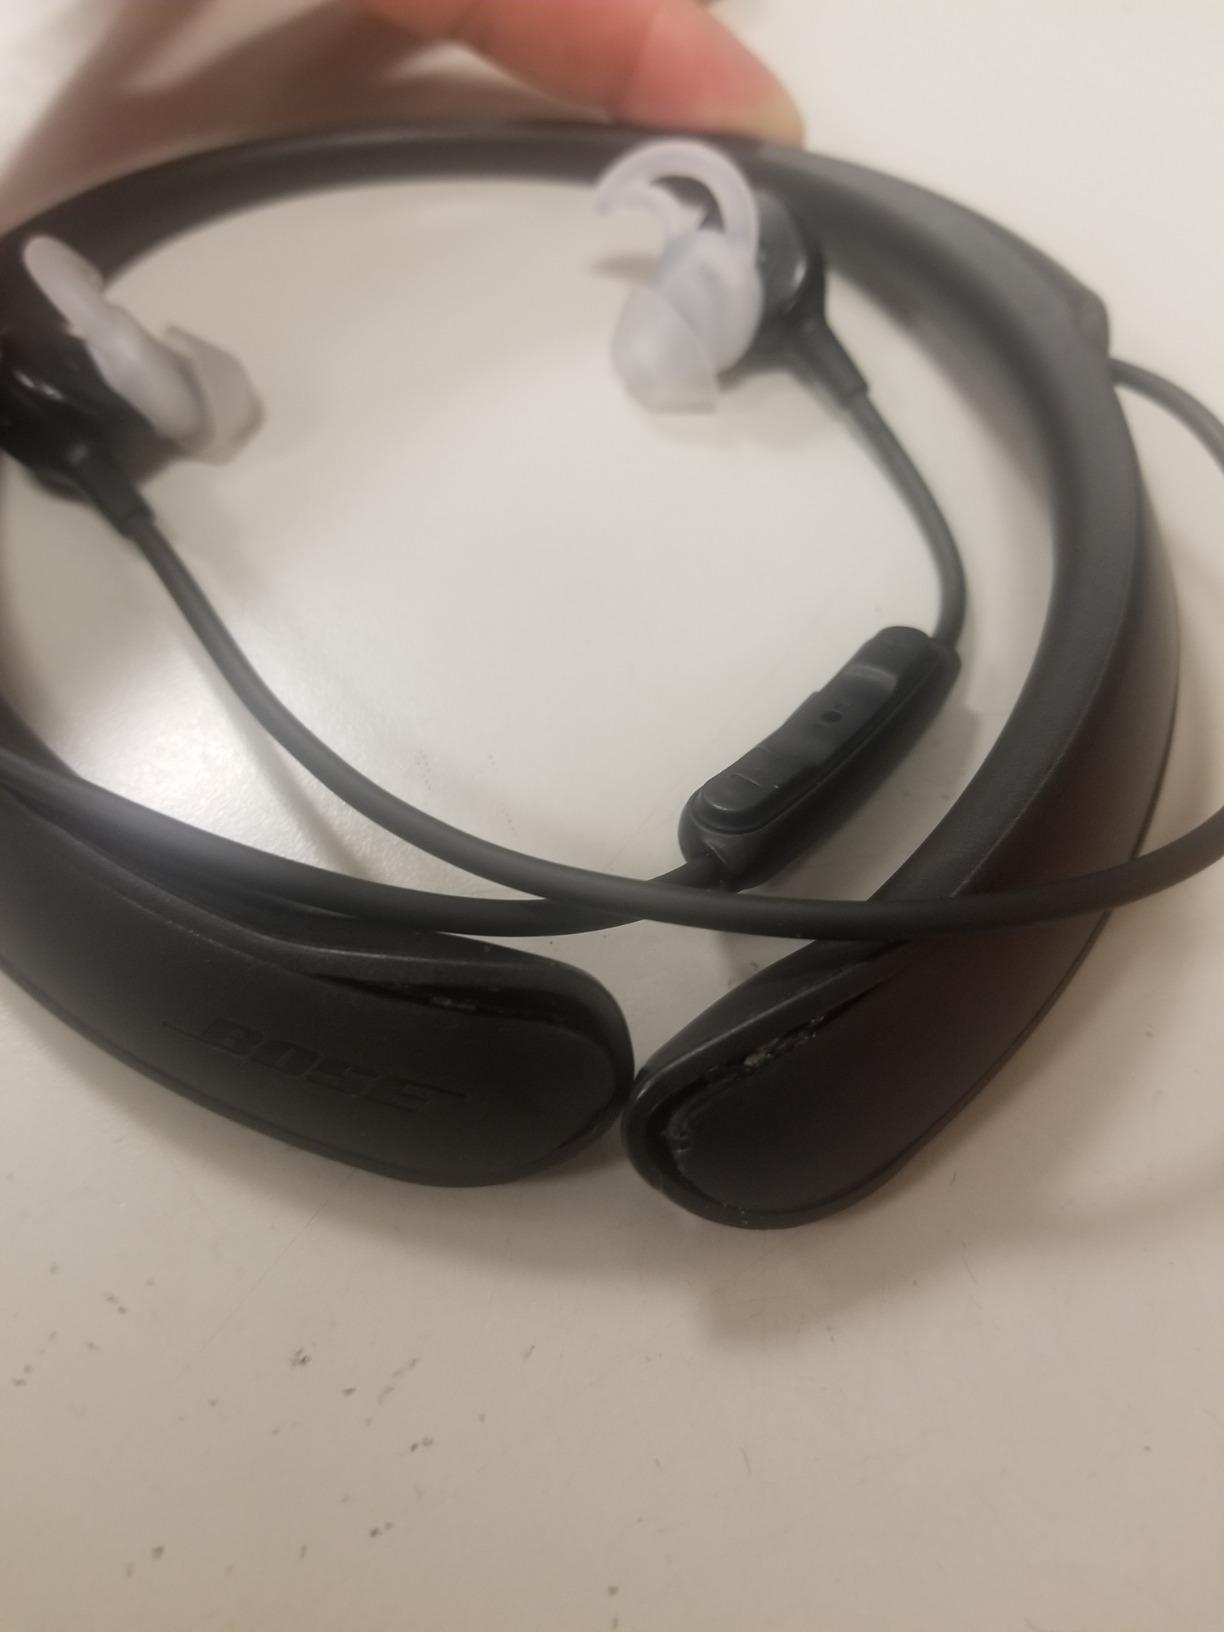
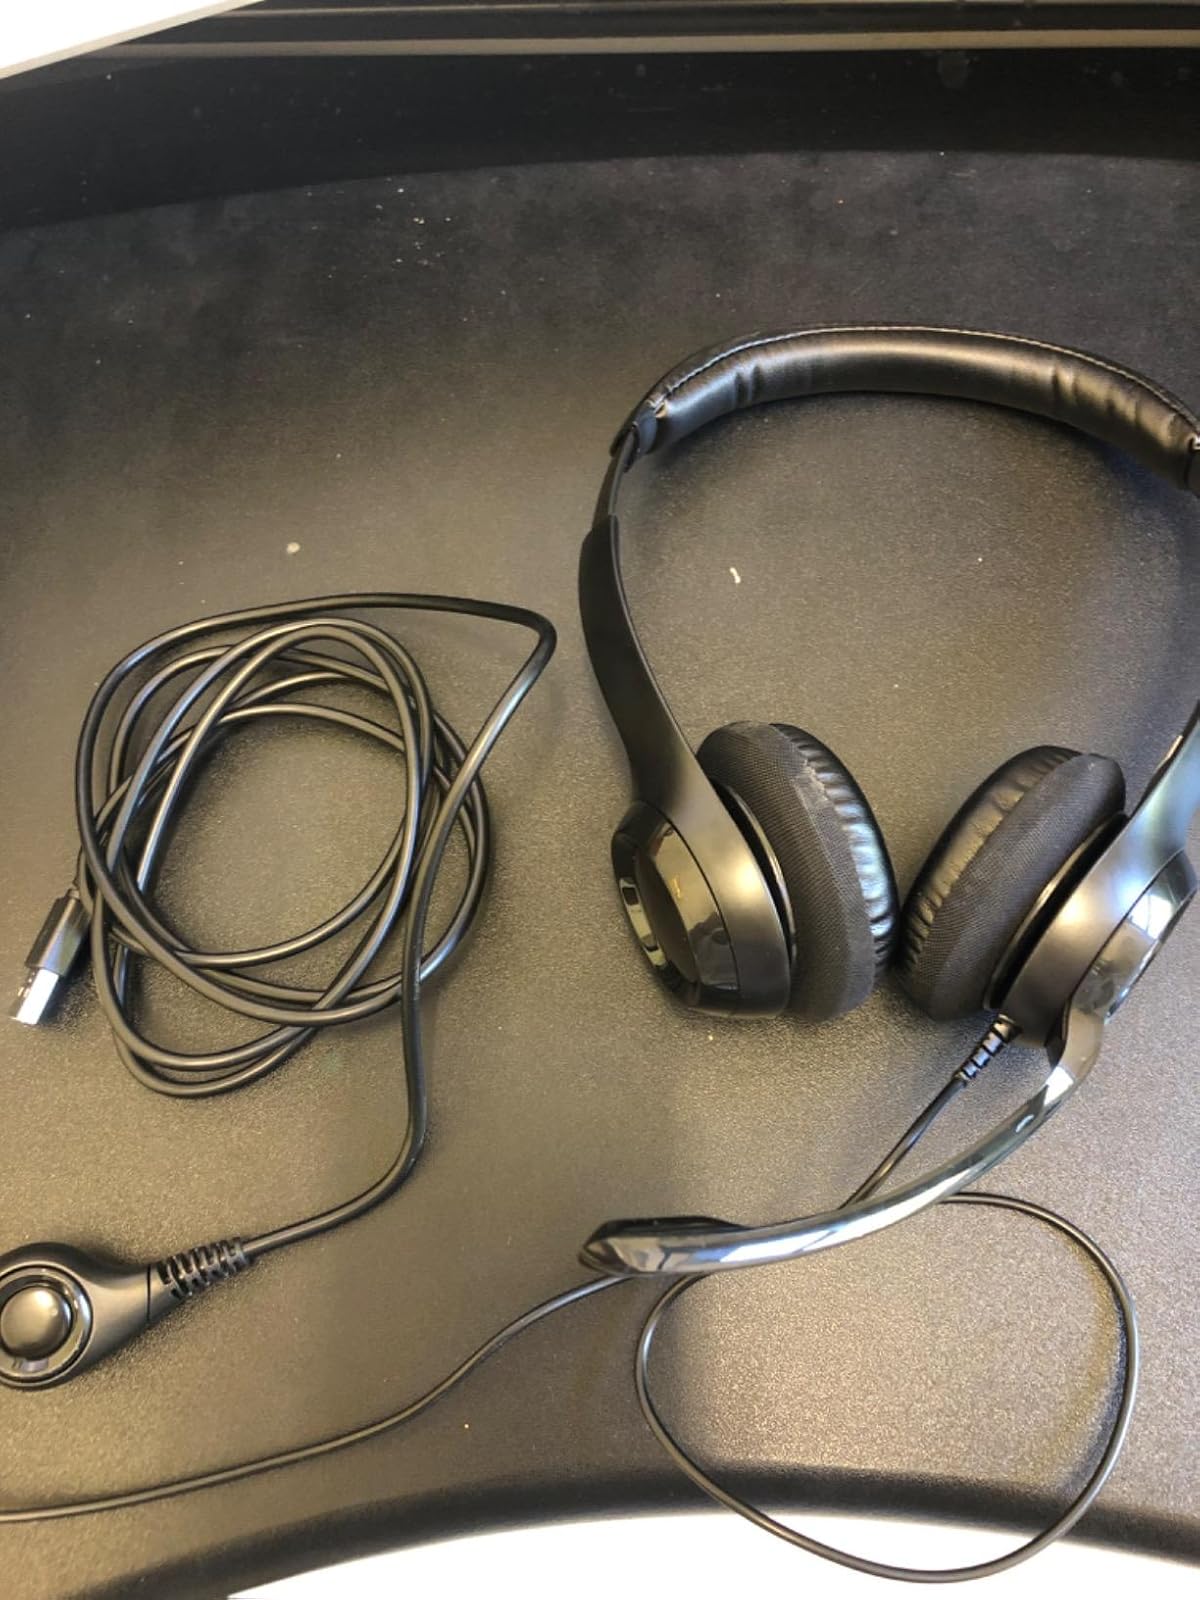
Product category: headphones
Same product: no